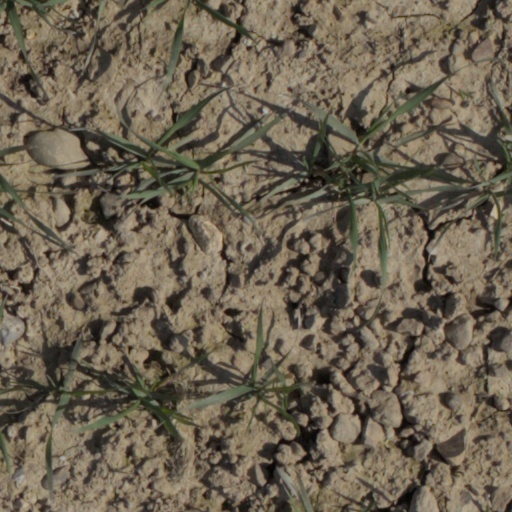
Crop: wheat